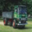
Label: truck